Geology of New Mexico

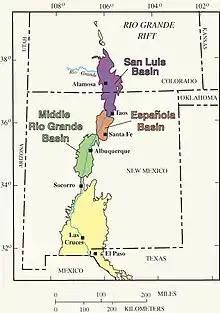
Basins of the Rio Grande Rift

The geology of New Mexico includes bedrock exposures of four physiographic provinces, with ages ranging from almost 1800 million years (Ma) to nearly the present day. Here the Great Plains, southern Rocky Mountains, Colorado Plateau, and Basin and Range Provinces meet, giving the state great geologic diversity.